Ashot Navasardyan

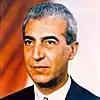
Ashot Navasardyan

Ashot Tsolaki Navasardyan (March 28, 1950 – November 3, 1997) was an Armenian politician and military commander who founded the Republican Party of Armenia.